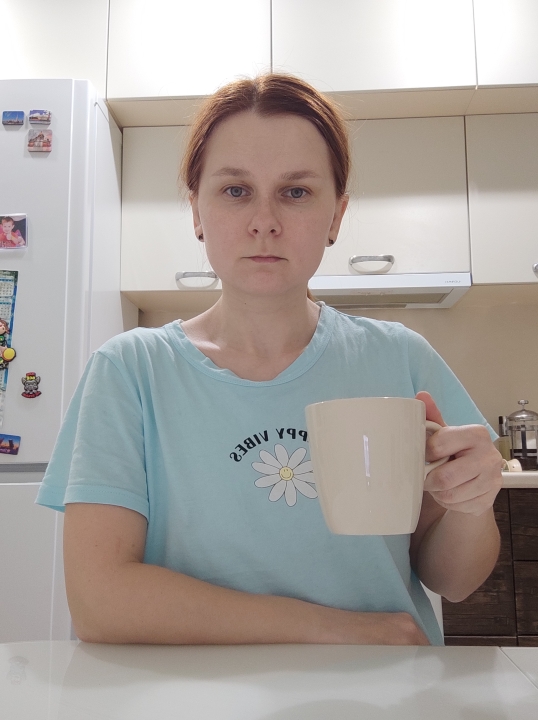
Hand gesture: no_gesture